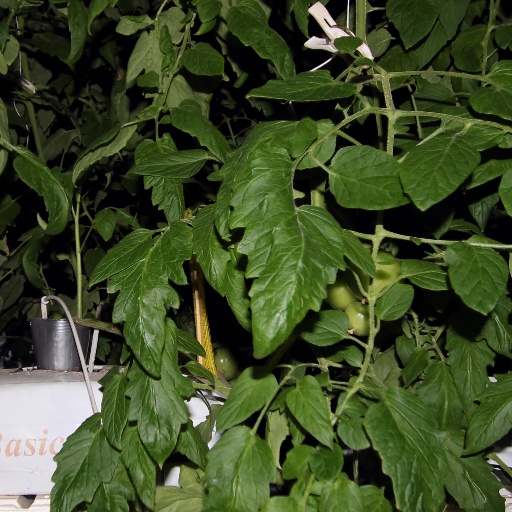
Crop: tomato